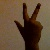
The image shows a hand gesture representing the number 3 in Indian Sign Language.